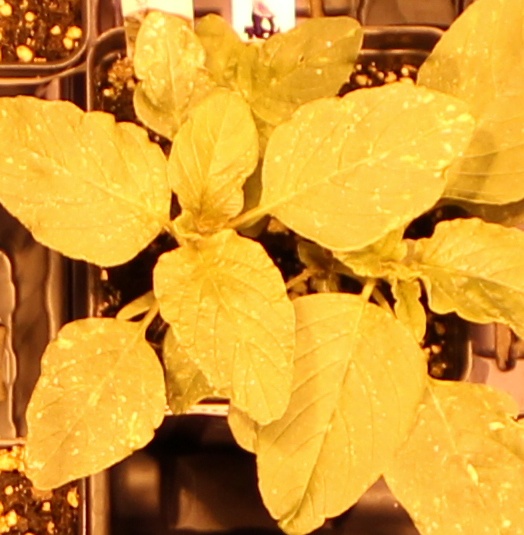
Label: Redroot Pigweed